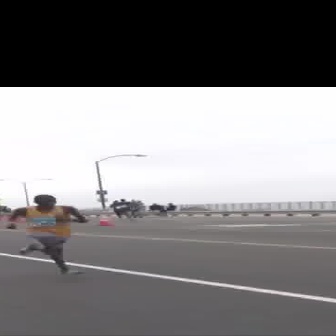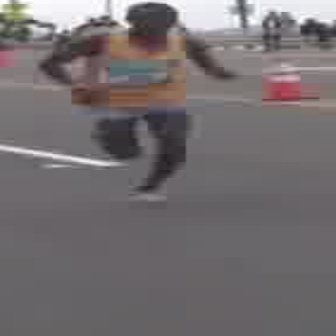
  Please identify the target specified by the bounding box [5,193,87,275] in the first image and locate it in the second image. Return the coordinates in [x_min,y_min,x_max,y_max] format.
Answer: [34,1,237,202]